Palaces and park ensemble in Ostromecko

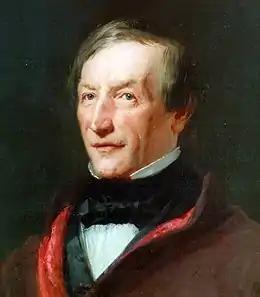
Portrait of P.J. Lenné

Jakub Marcin Schönborn, Ostromecko landlord and a successful entrepreneur, was ennobled in 1812, by decision of Frederick Augustus I of Saxony, then Duke of Warsaw. With the abolition of serfdom sanctioned by the Prussian legislation (1823–1850), the Schönborn administration transferred part of its land to the peasants and required the smallholders to work in the farm and in the nascent manor industry. In 1832, Jakub Schönborn commissioned the construction of a new residence, today's "New Palace", designed by the Berlin architectural studio of Karl Friedrich Schinkel. At the same time, he developed the English-style landscape park drawn by Peter Joseph Lenné, a Prussian royal gardener. This new palace replaced an unfinished town hall that Paweł Mostowski started to erect in 1760.